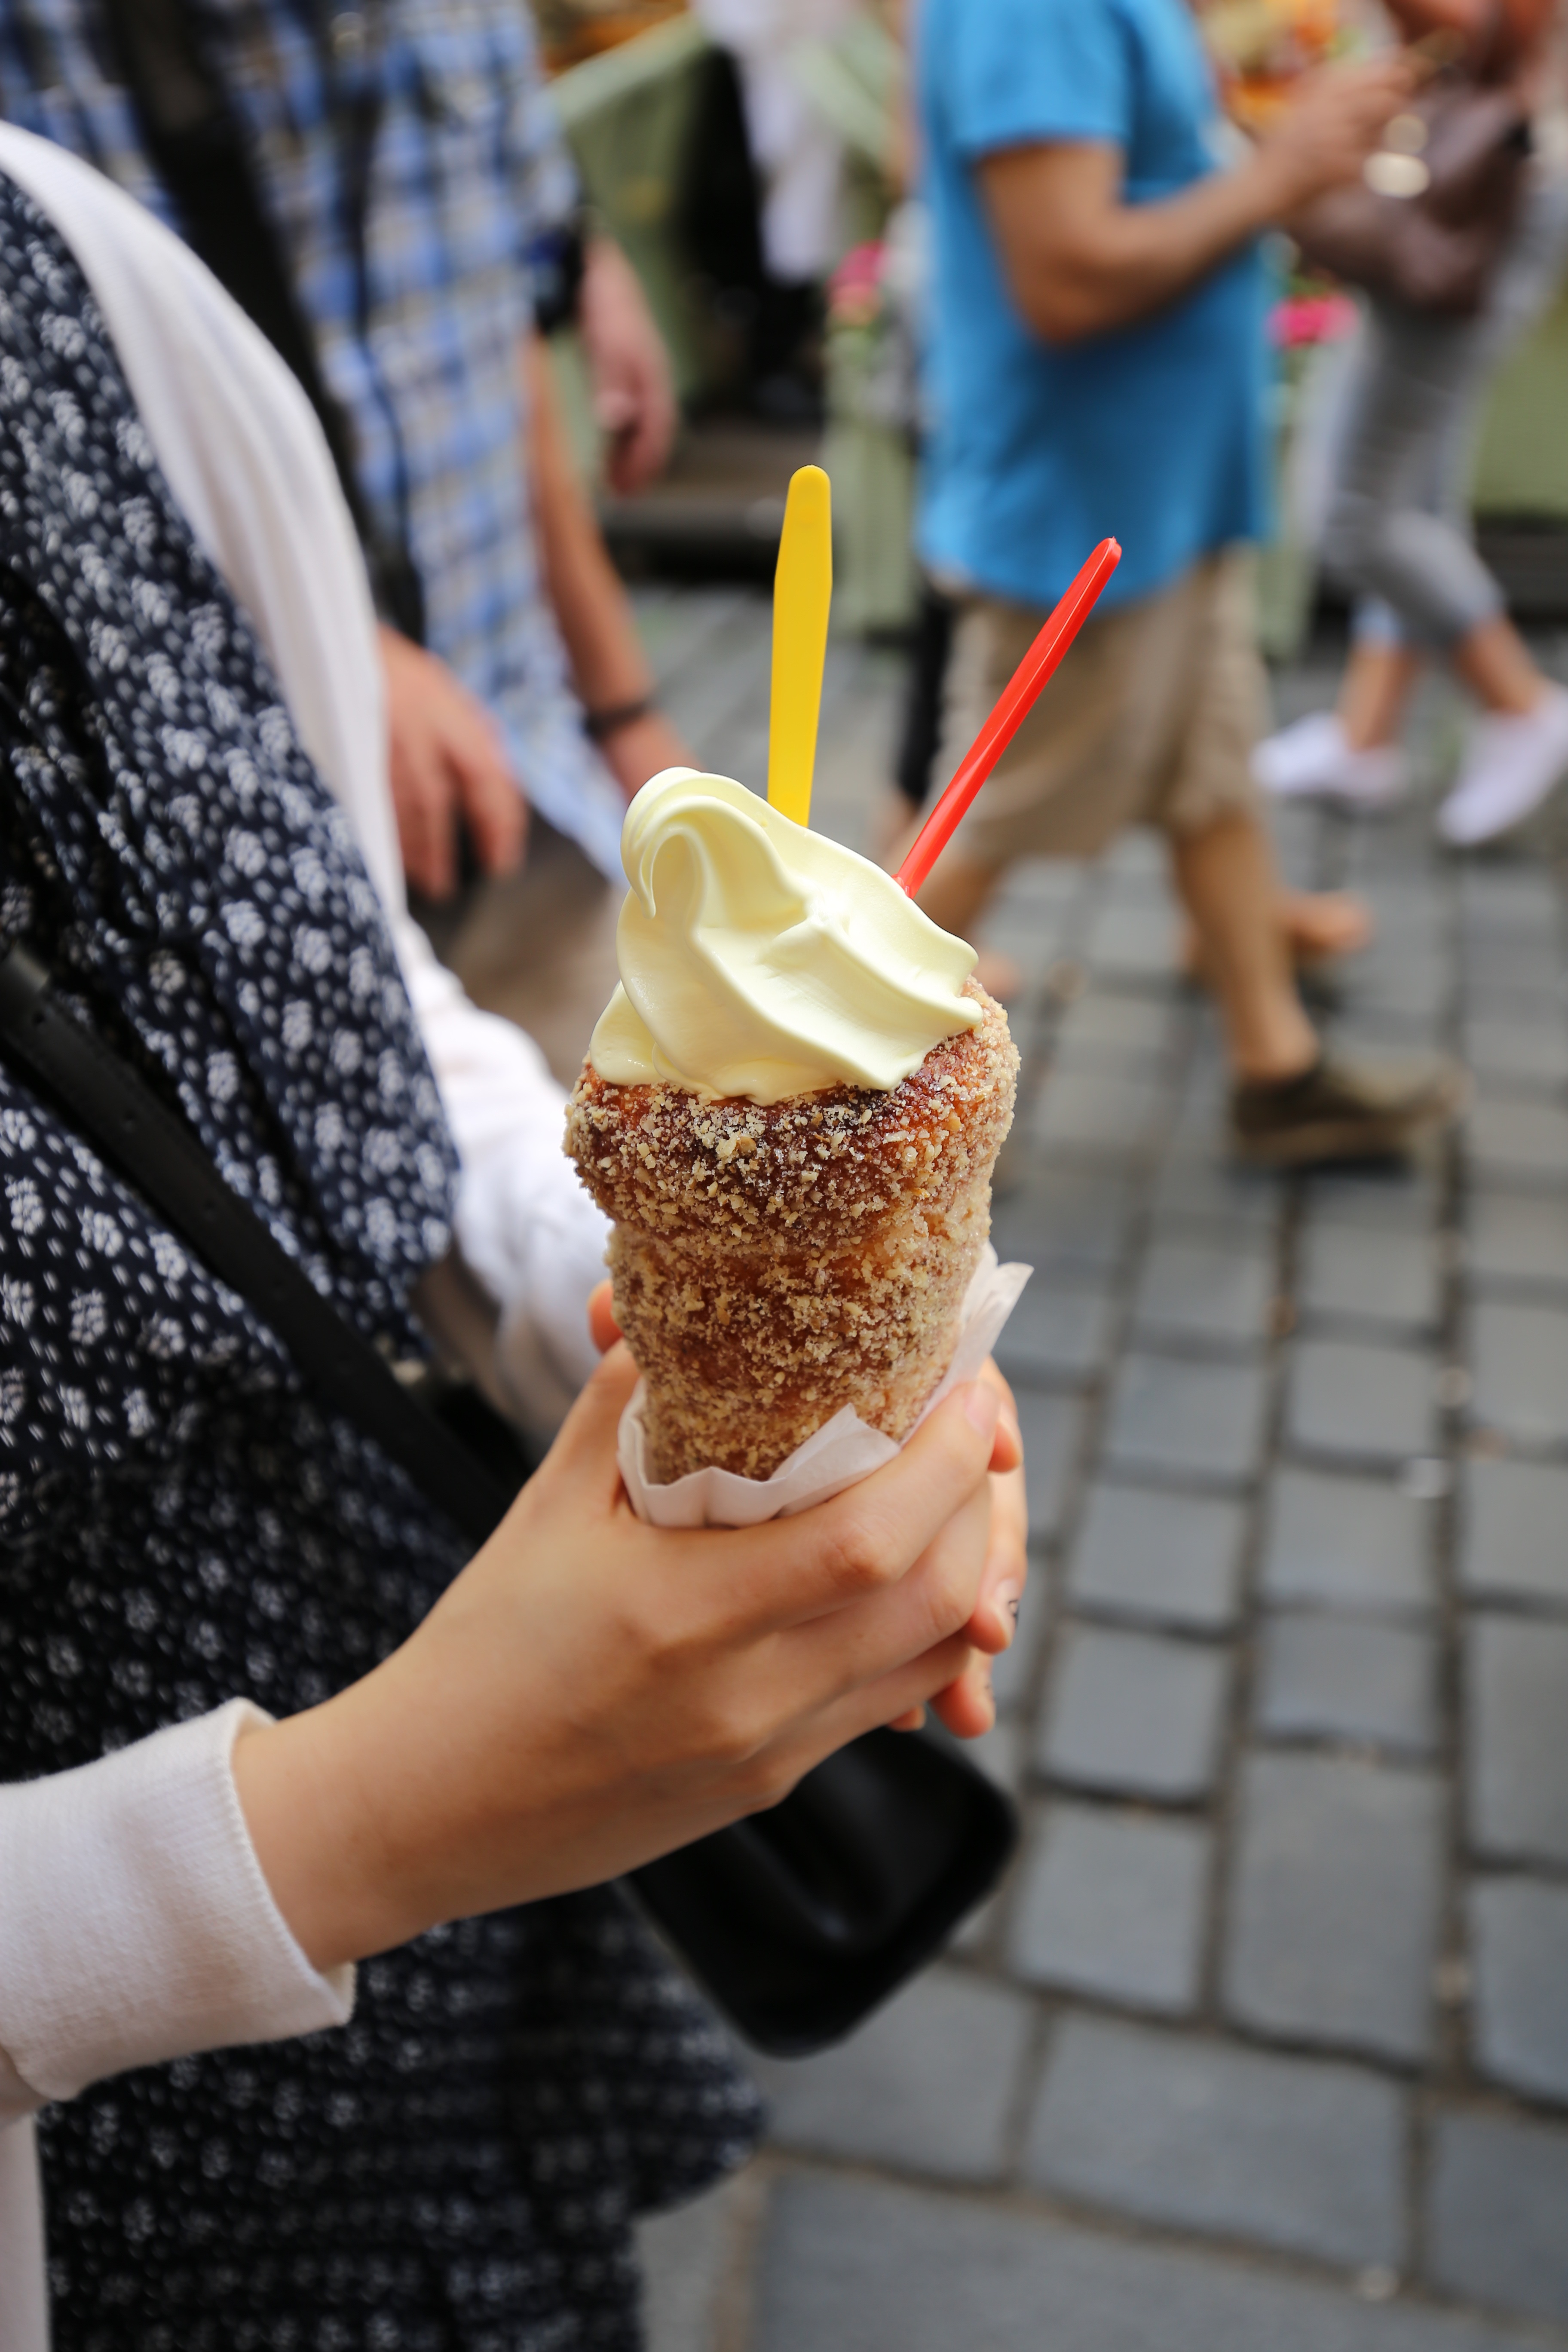
food, spring, prague, ice cream, dessert, icecream, sweetness, czech, praha, czech republic, flavor, sense, trdlo, hot people with